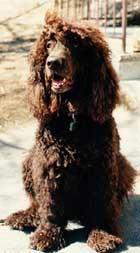
Irish_water_spaniel